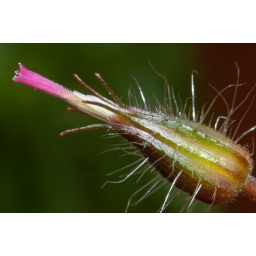
Fruiting head of &lt;i&gt;Geranium robertianum&lt;/i&gt; (Herb Robert): immature fruit from a plant in my garden.